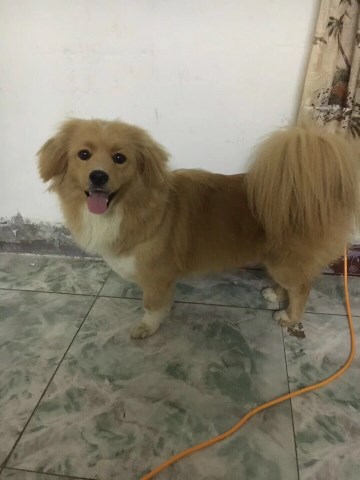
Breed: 806-n000129-papillon